IS-7

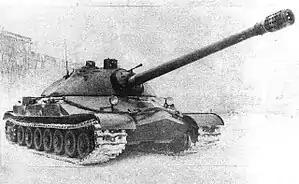
An IS-7 during trials, 1948

The armour was engineered in a similar fashion to the IS-3, with a pike nose on the upper glacis sporting 150 mm of armor sloped at 65°. This armor was designed to defeat rounds from the Jagdtiger's 12.8 cm Pak 44 from as close as . The lower glacis was designed to be 100 mm but a measure taken by Nicholas Moran found it to be as thick as 110-120 mm depending on welding variations. The armor on the sides was also 150 mm on the upper side plate and 100 mm on the lower side plate. Behind the lower side plate, inflatable bags could hold fuel. The turret mantlet was 350 mm thick and the turret itself between 240-250 mm angled at 50-60 degrees. When shot at frontally, the extreme angle that the pike nose presents results in a much higher likelihood of a ricochet. Thus, armour protection could be enhanced without having to use excessive amounts of materials. However, if the pike nose was shot from an angle other than straight on, the angle of impact would be less extreme and protection reduced. The tank's interior has a "V" shape seen from the front of the tank so that the side armor was spaced. In spite of its weight, it was easy to drive due to numerous hydraulic assists. The loaders noted that the IS-7 was comfortable and that the autoloader was easy to use. It was also able to achieve a top speed of 60 km/h, thanks to a 1050-horsepower diesel engine, giving it a power-to-weight ratio of 15.4 hp/tonne, a ratio superior to most contemporary medium tanks. Its armour was not only immune to the Jagdtiger's 12.8 cm PaK 44 but was even proof to its own 130 mm. Due to unknown reasons, most likely because of the considerable issues arising from its mass (bridges, rail transport - no Soviet/Russian tank accepted into service afterwards exceeded 55 tonnes), the tank never reached the production lines.